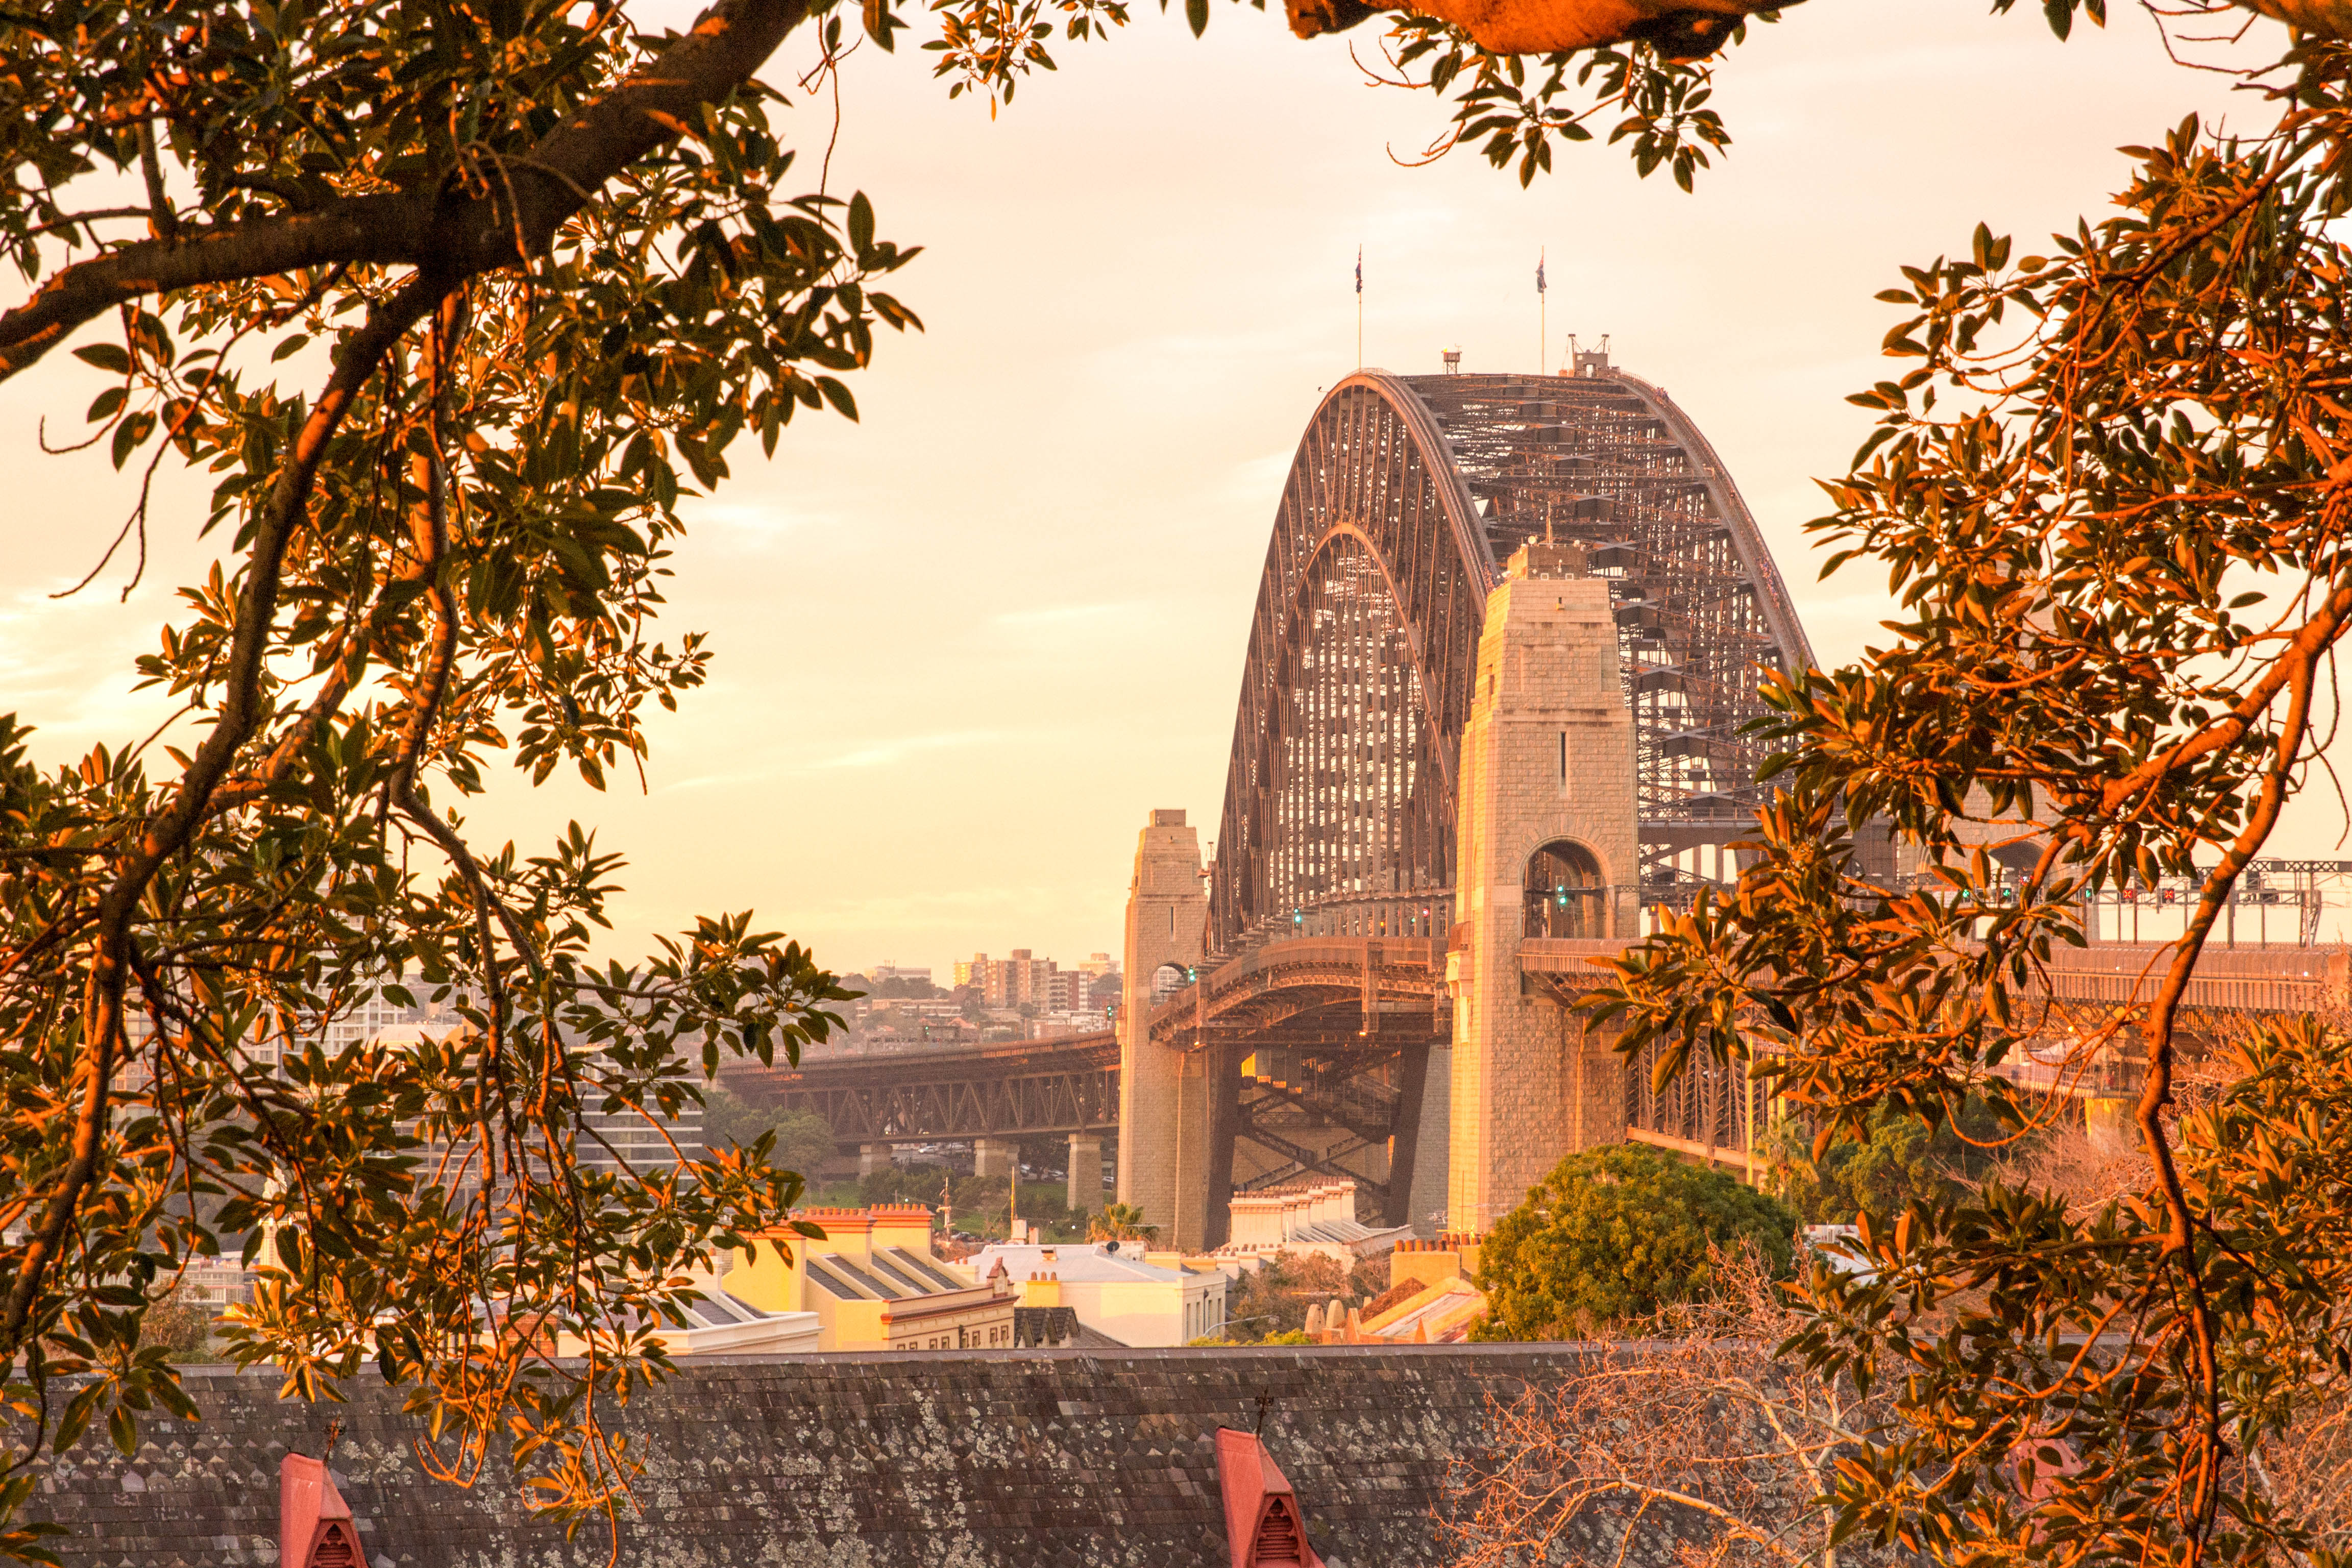
tree, sunset, morning, flower, view, cityscape, arch, evening, sydney, autumn, landmark, tourism, season, place of worship, australia, sydneyharbourbridge, harbourbridge